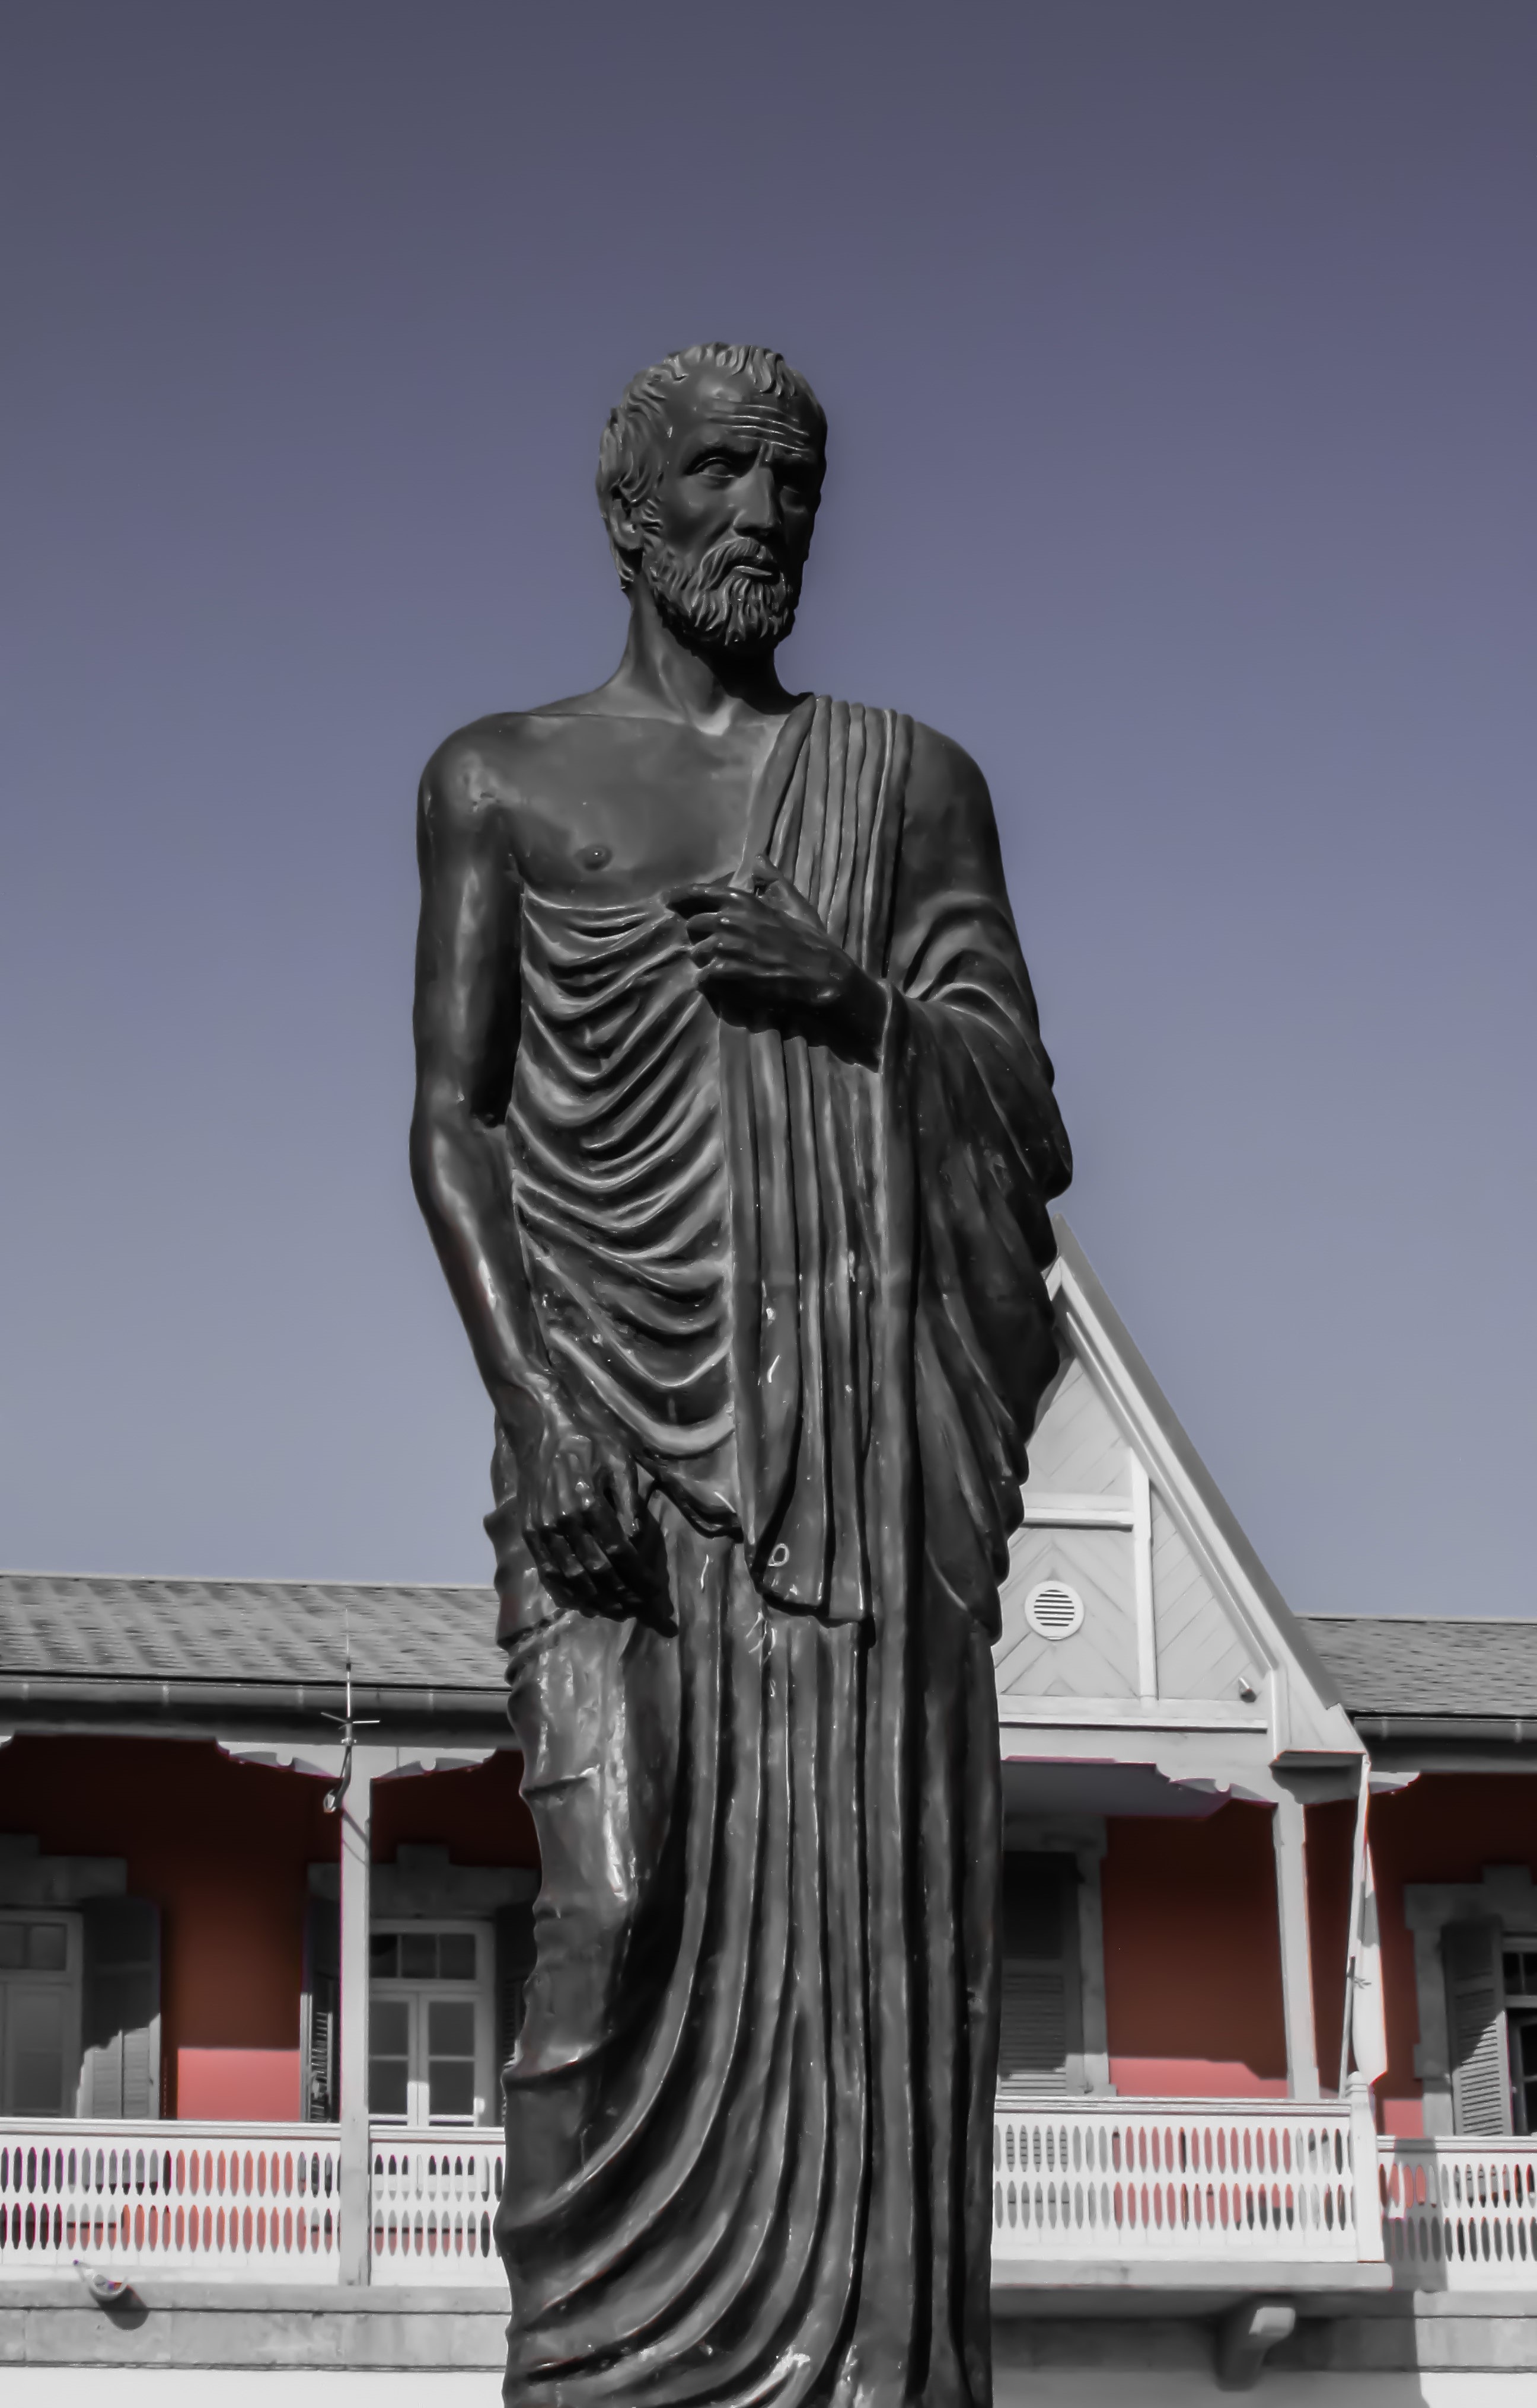
monument, statue, ancient, artwork, sculpture, memorial, art, temple, thinker, philosophy, classic, cyprus, hellenistic, larnaca, philosopher, zeno of citium